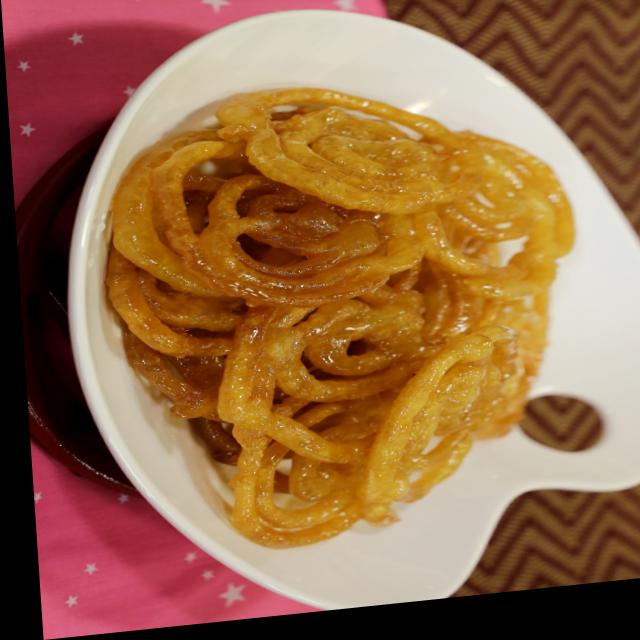
Dish: jalebi